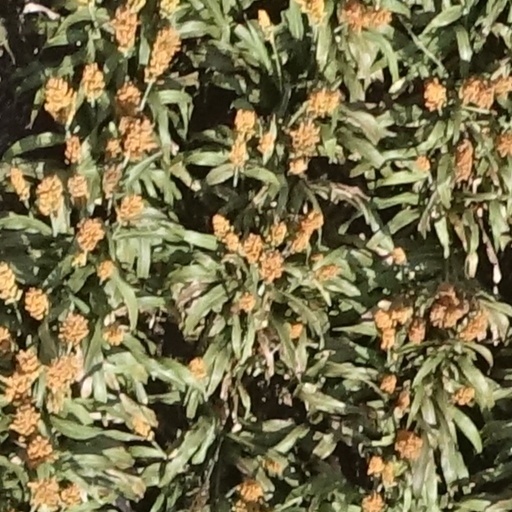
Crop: sorghum